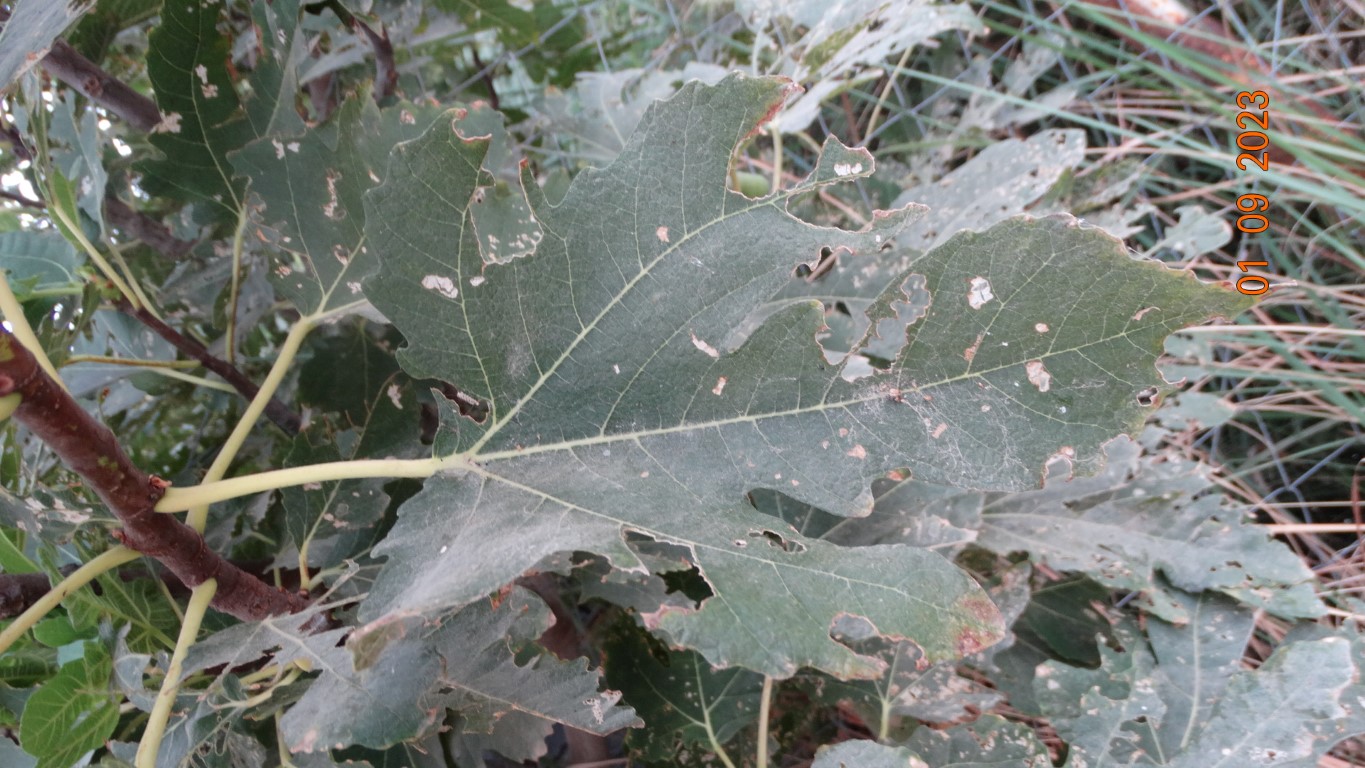
Label: infected